Boris Lumbana

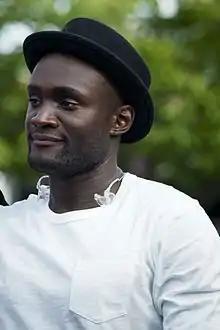

Boris René Lumbana Kapasa (born 19 June 1991) is a Congolese-born Swedish footballer and an alternative pop musician, using the stage name Boris René. Boris is currently playing for the Swedish football team GAIS.